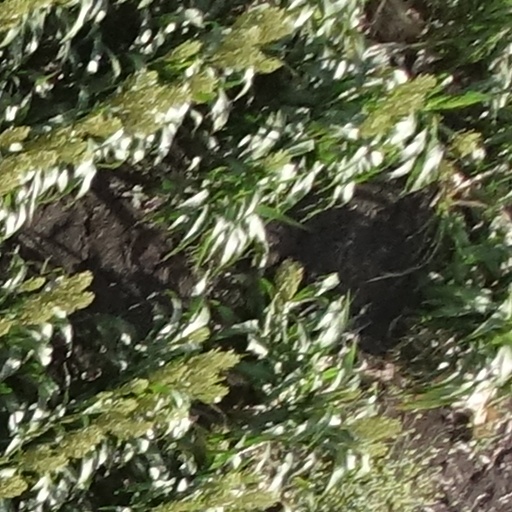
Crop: sorghum